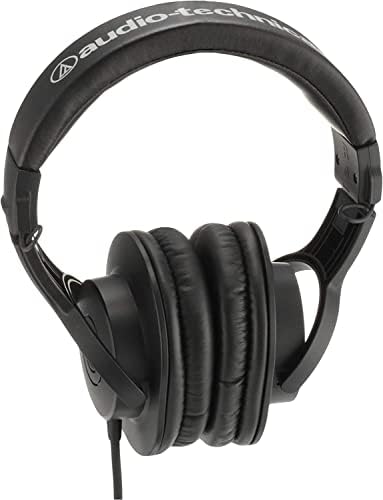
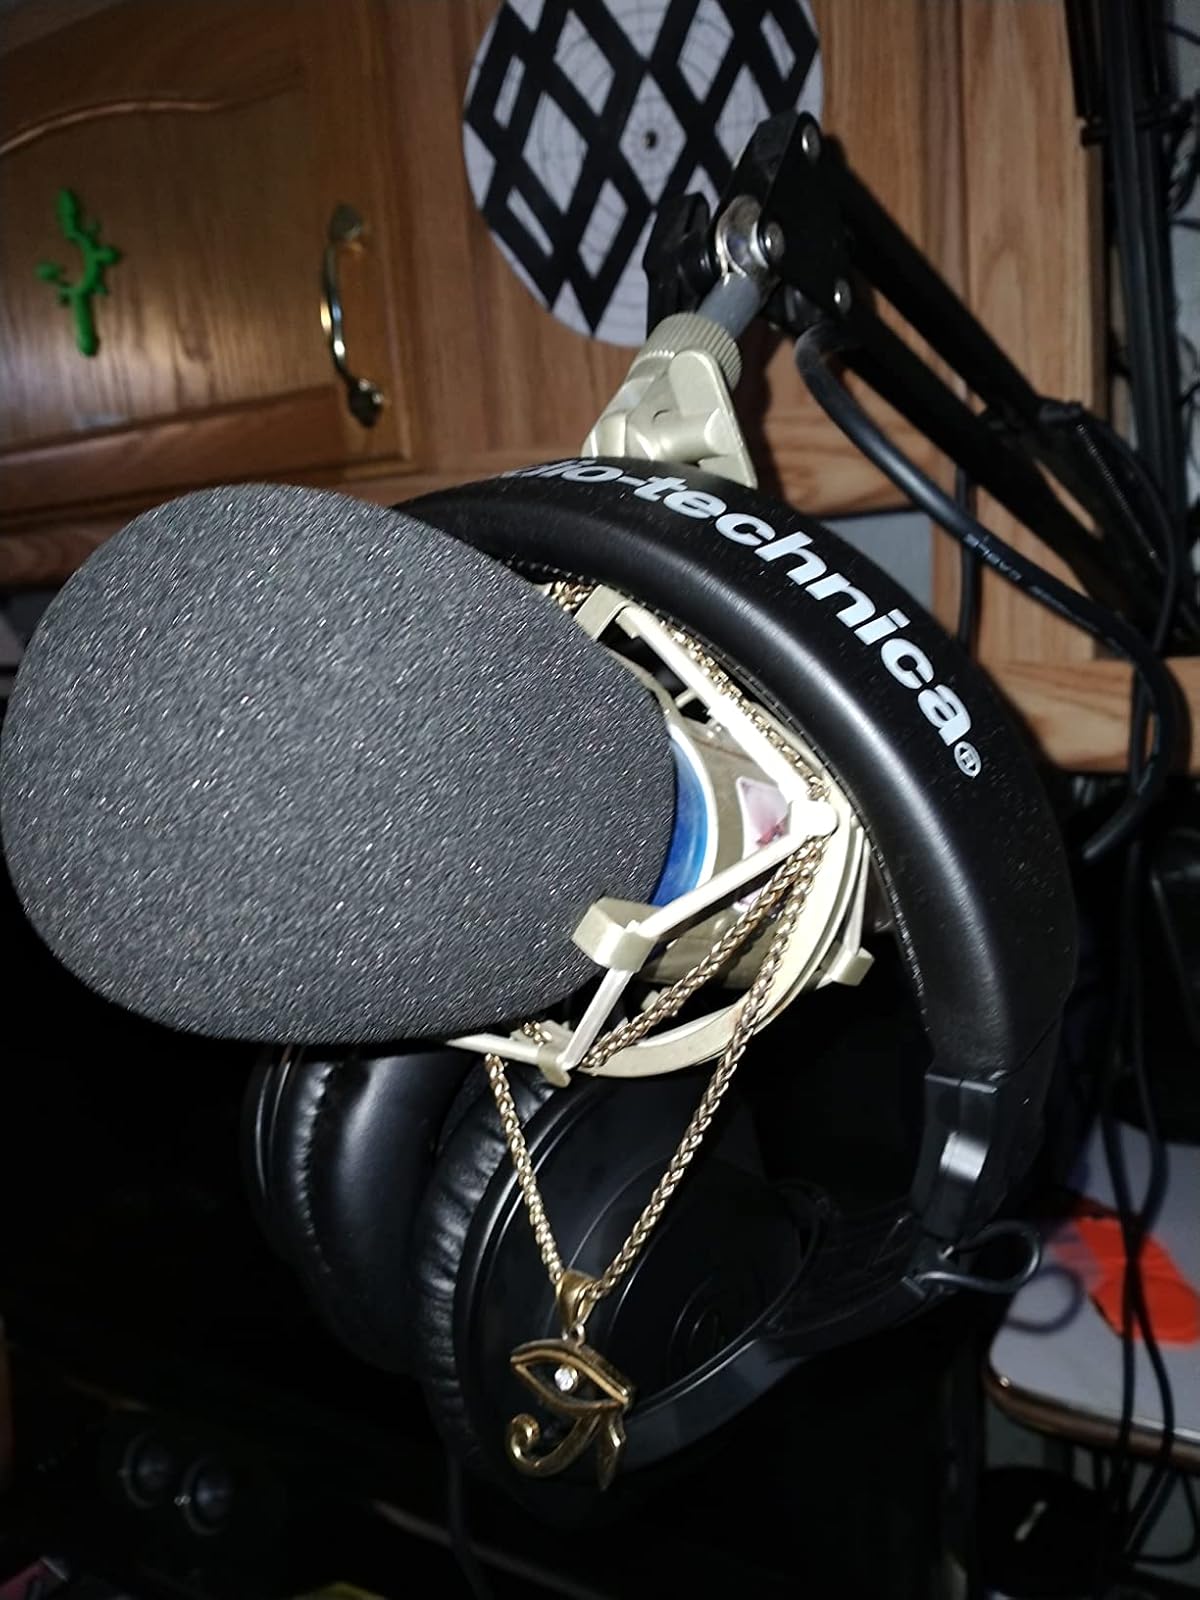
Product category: headphones
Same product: yes